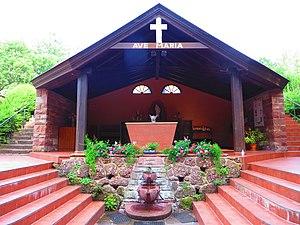
Danne et Quatre Vents Chapelle en plein air de Notre-Dame-de-Bonne-Fontaine
Danne-et-Quatre-Vents est une commune française située dans le département de la Moselle, en région Grand Est.